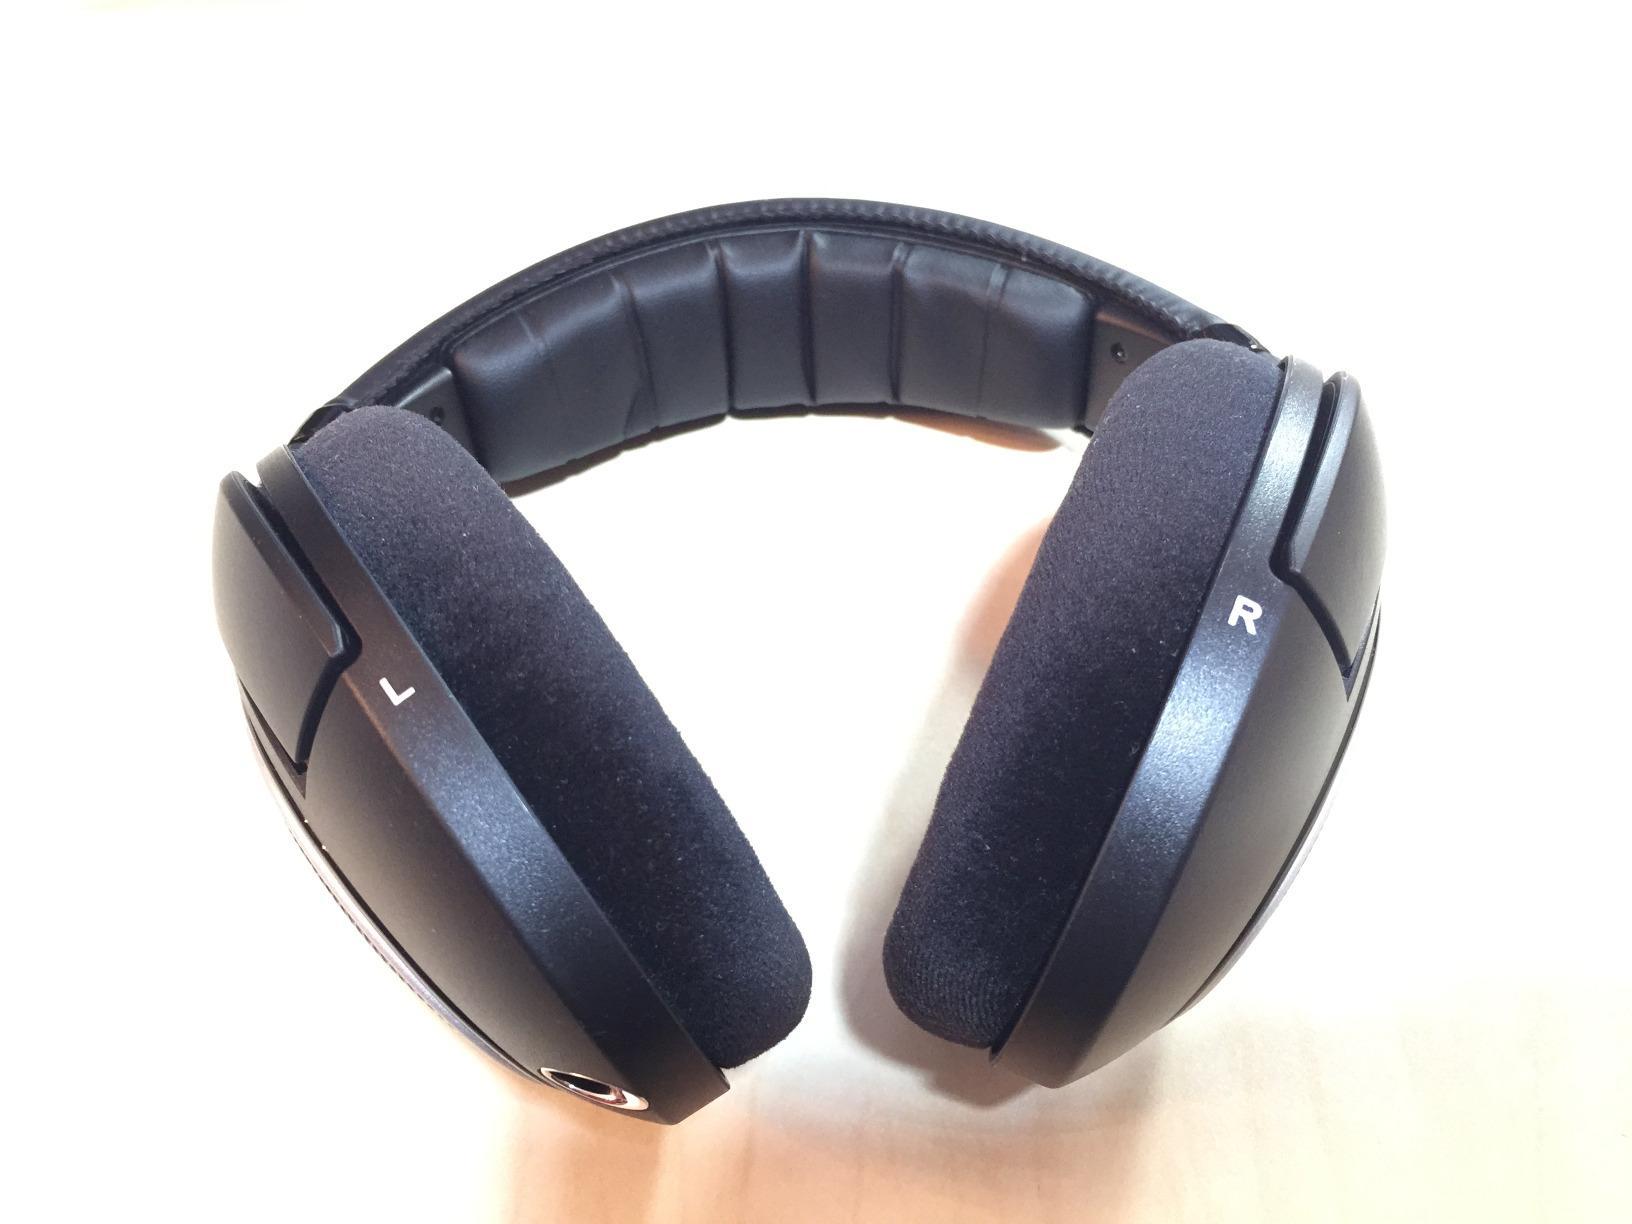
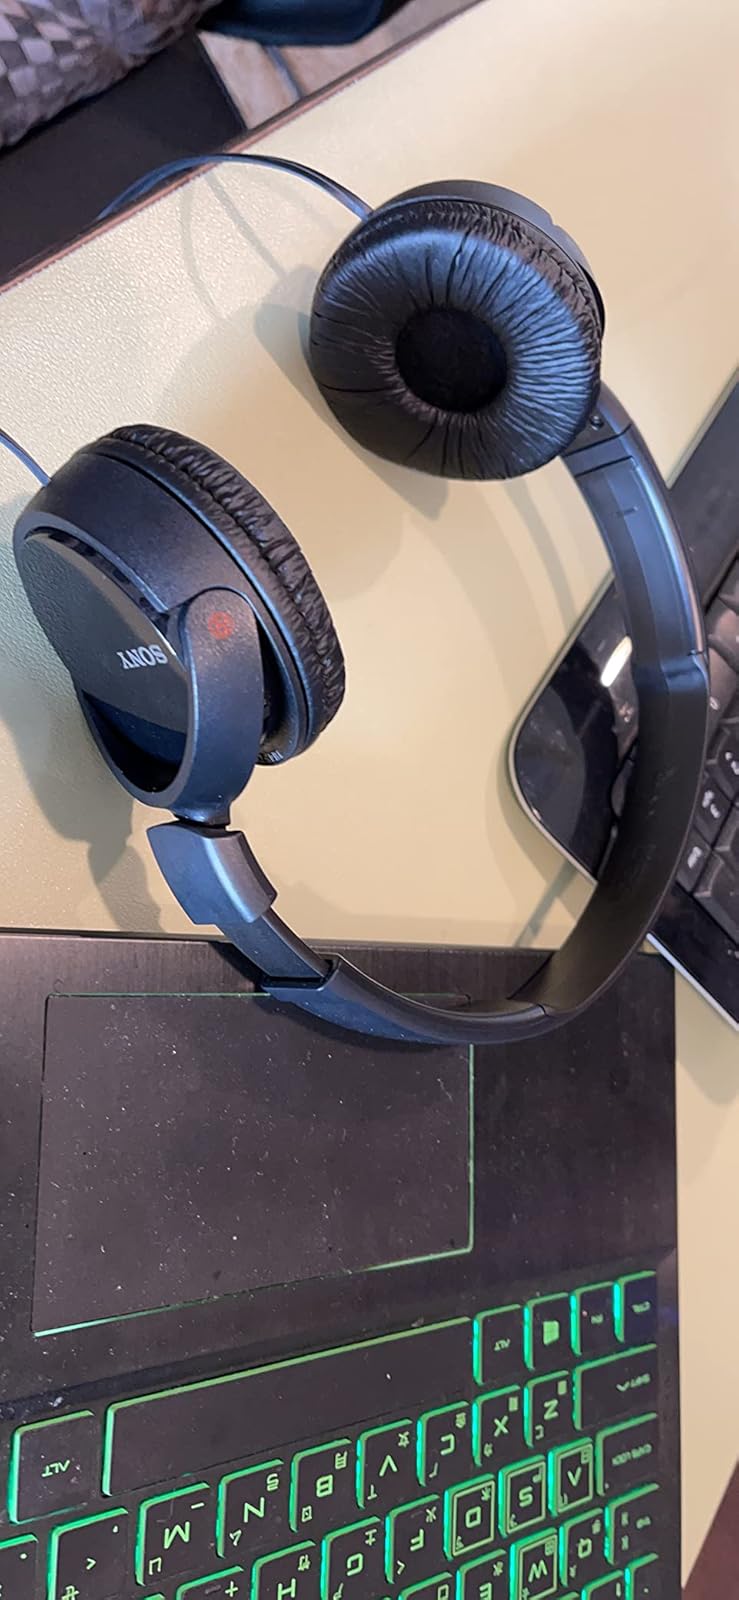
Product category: headphones
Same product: no